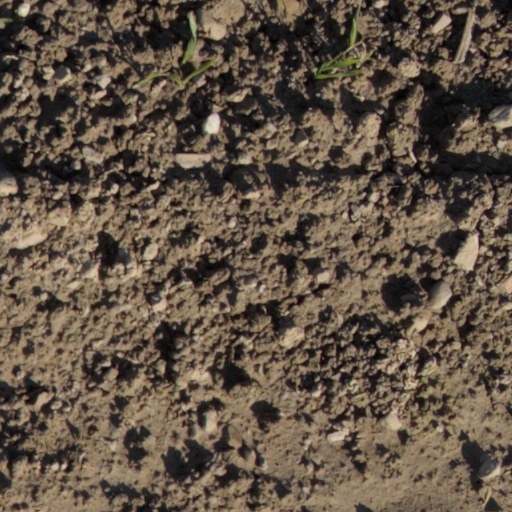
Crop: wheat